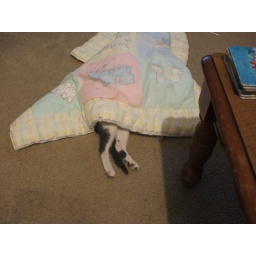
I looked over from the couch and saw her sleeping underneath one of the twins blankets. Taken 11.21.07